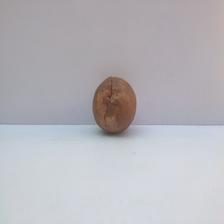
Size: Spoiled